The Pursuit of the House-Boat

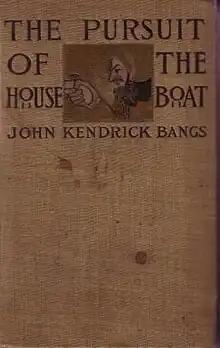
Front cover of the first edition

The Pursuit of the House-Boat is an 1897 novel by John Kendrick Bangs, and the second one to feature his Associated Shades take on the afterlife.